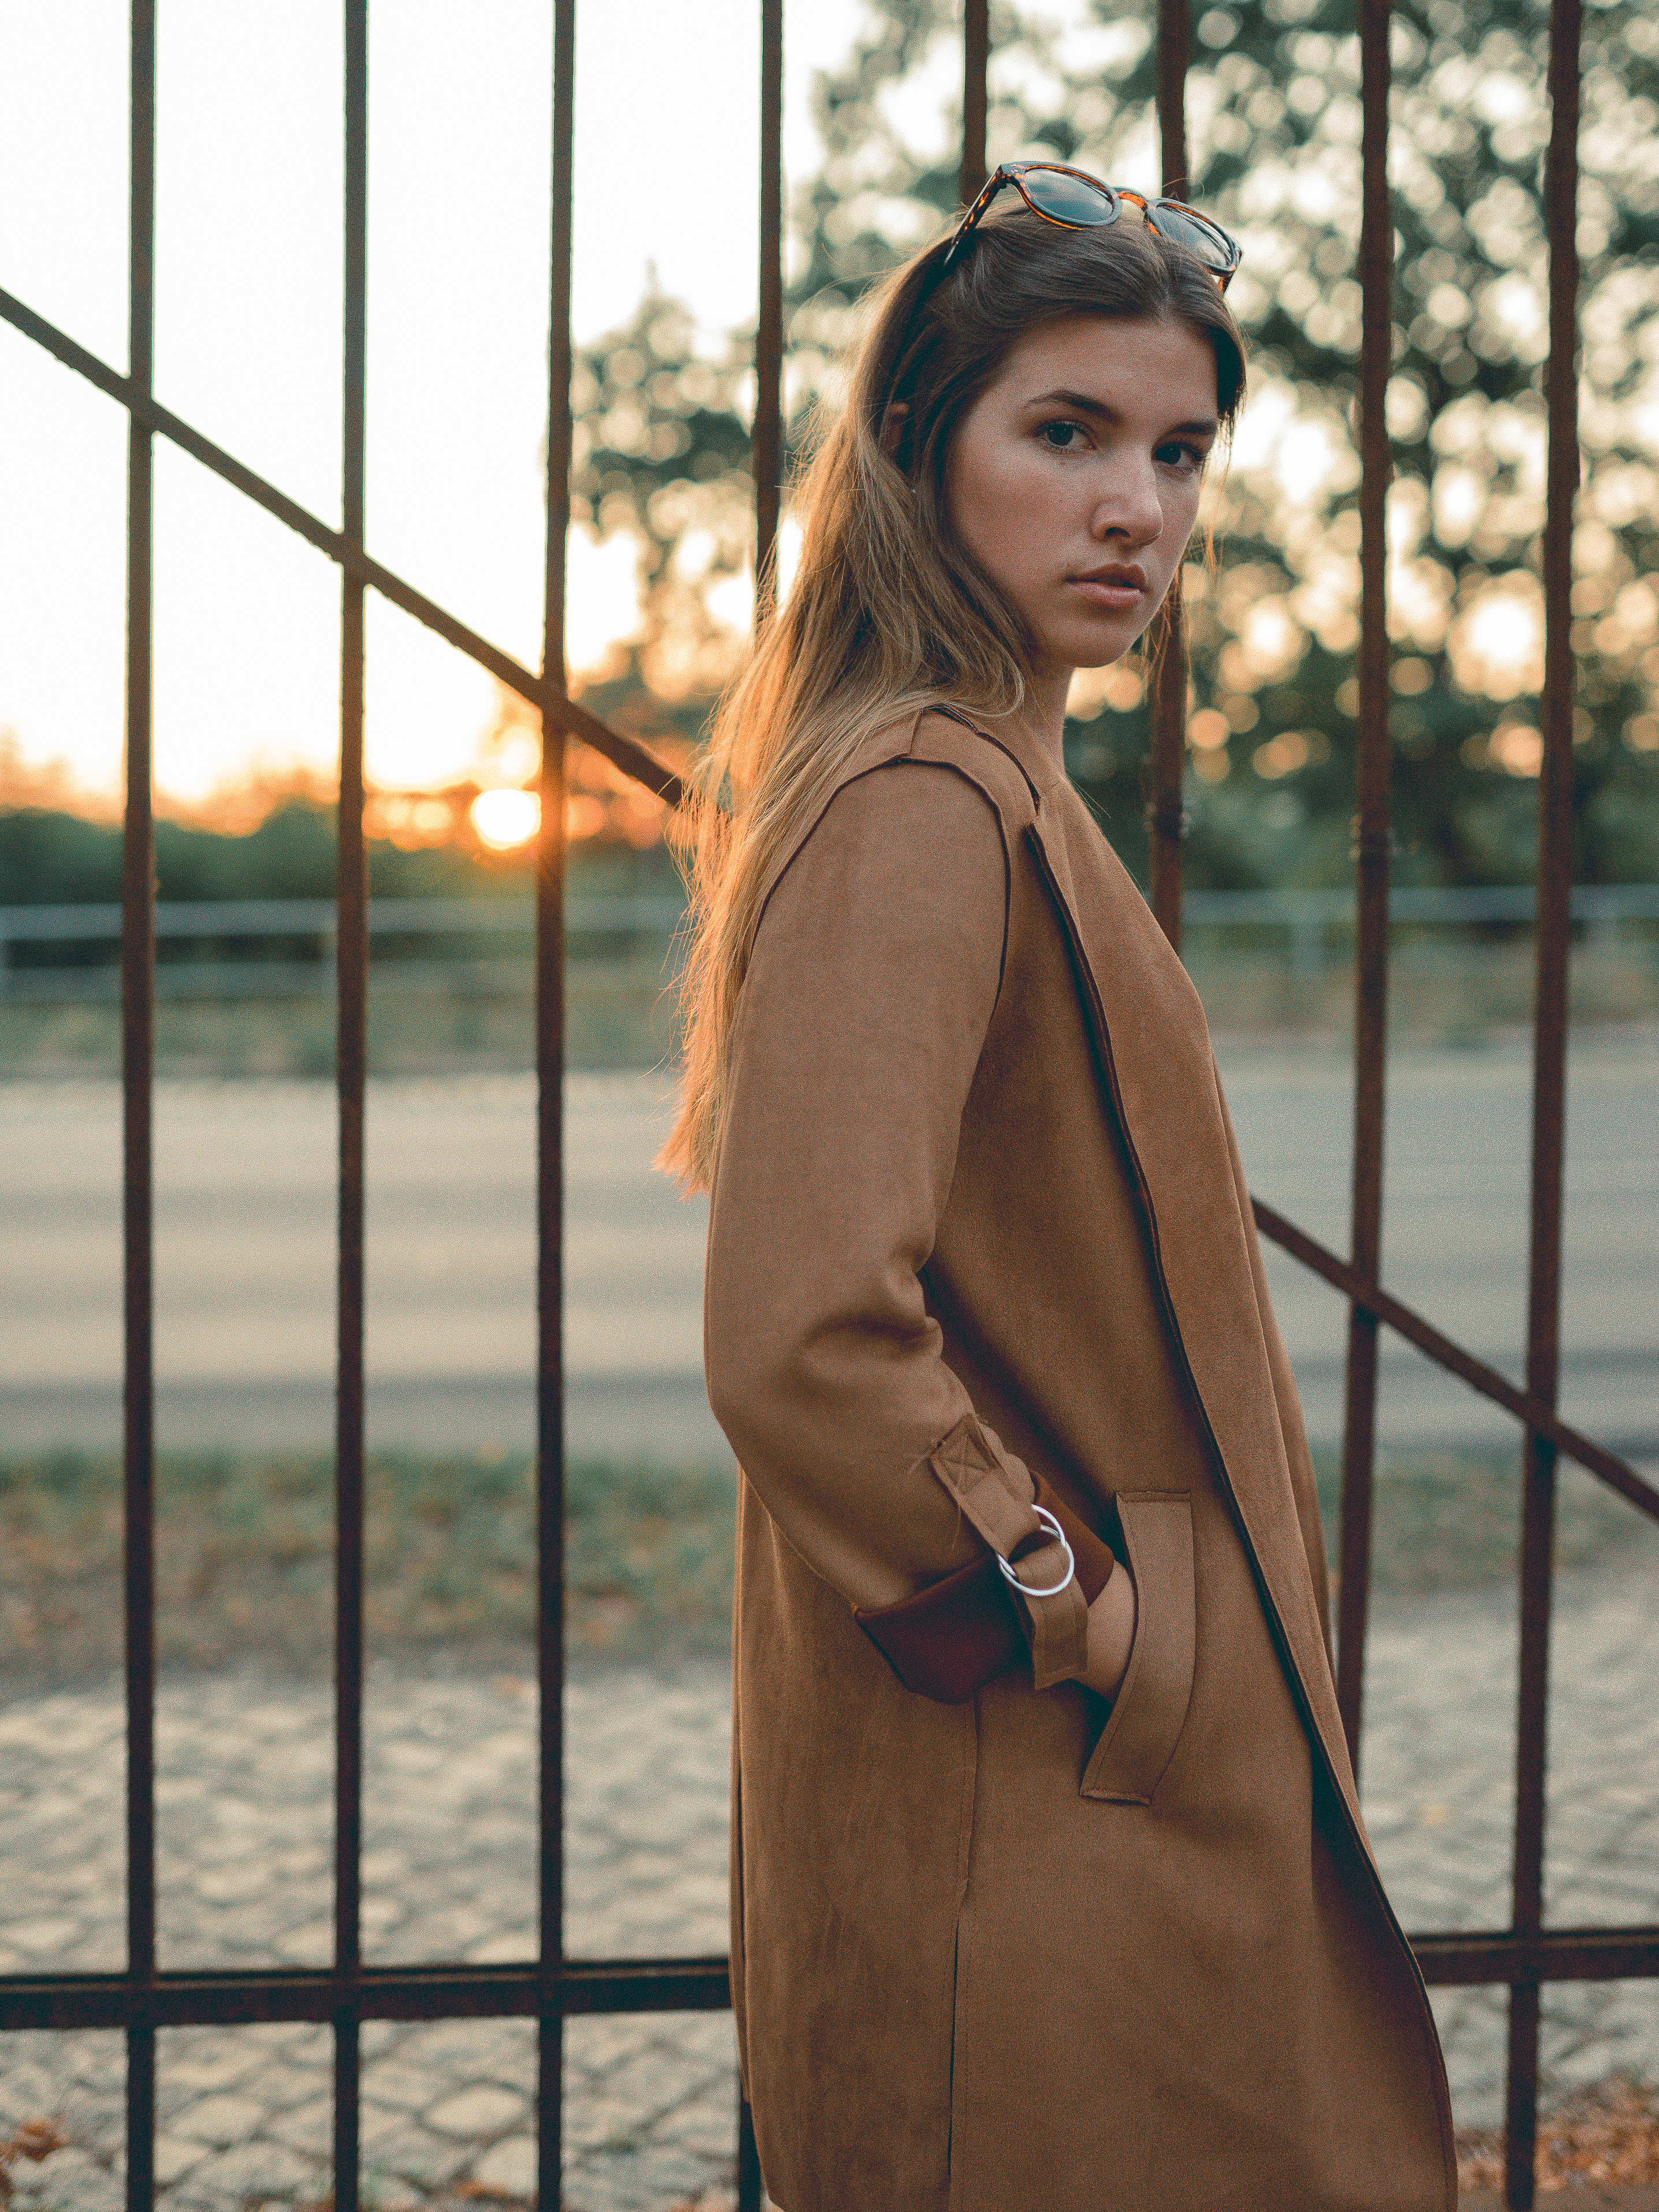
clothing, street fashion, coat, beauty, fashion, outerwear, photo shoot, trench coat, photography, model, neck, beige, sleeve, long hair, dress, brown hair, fawn, style